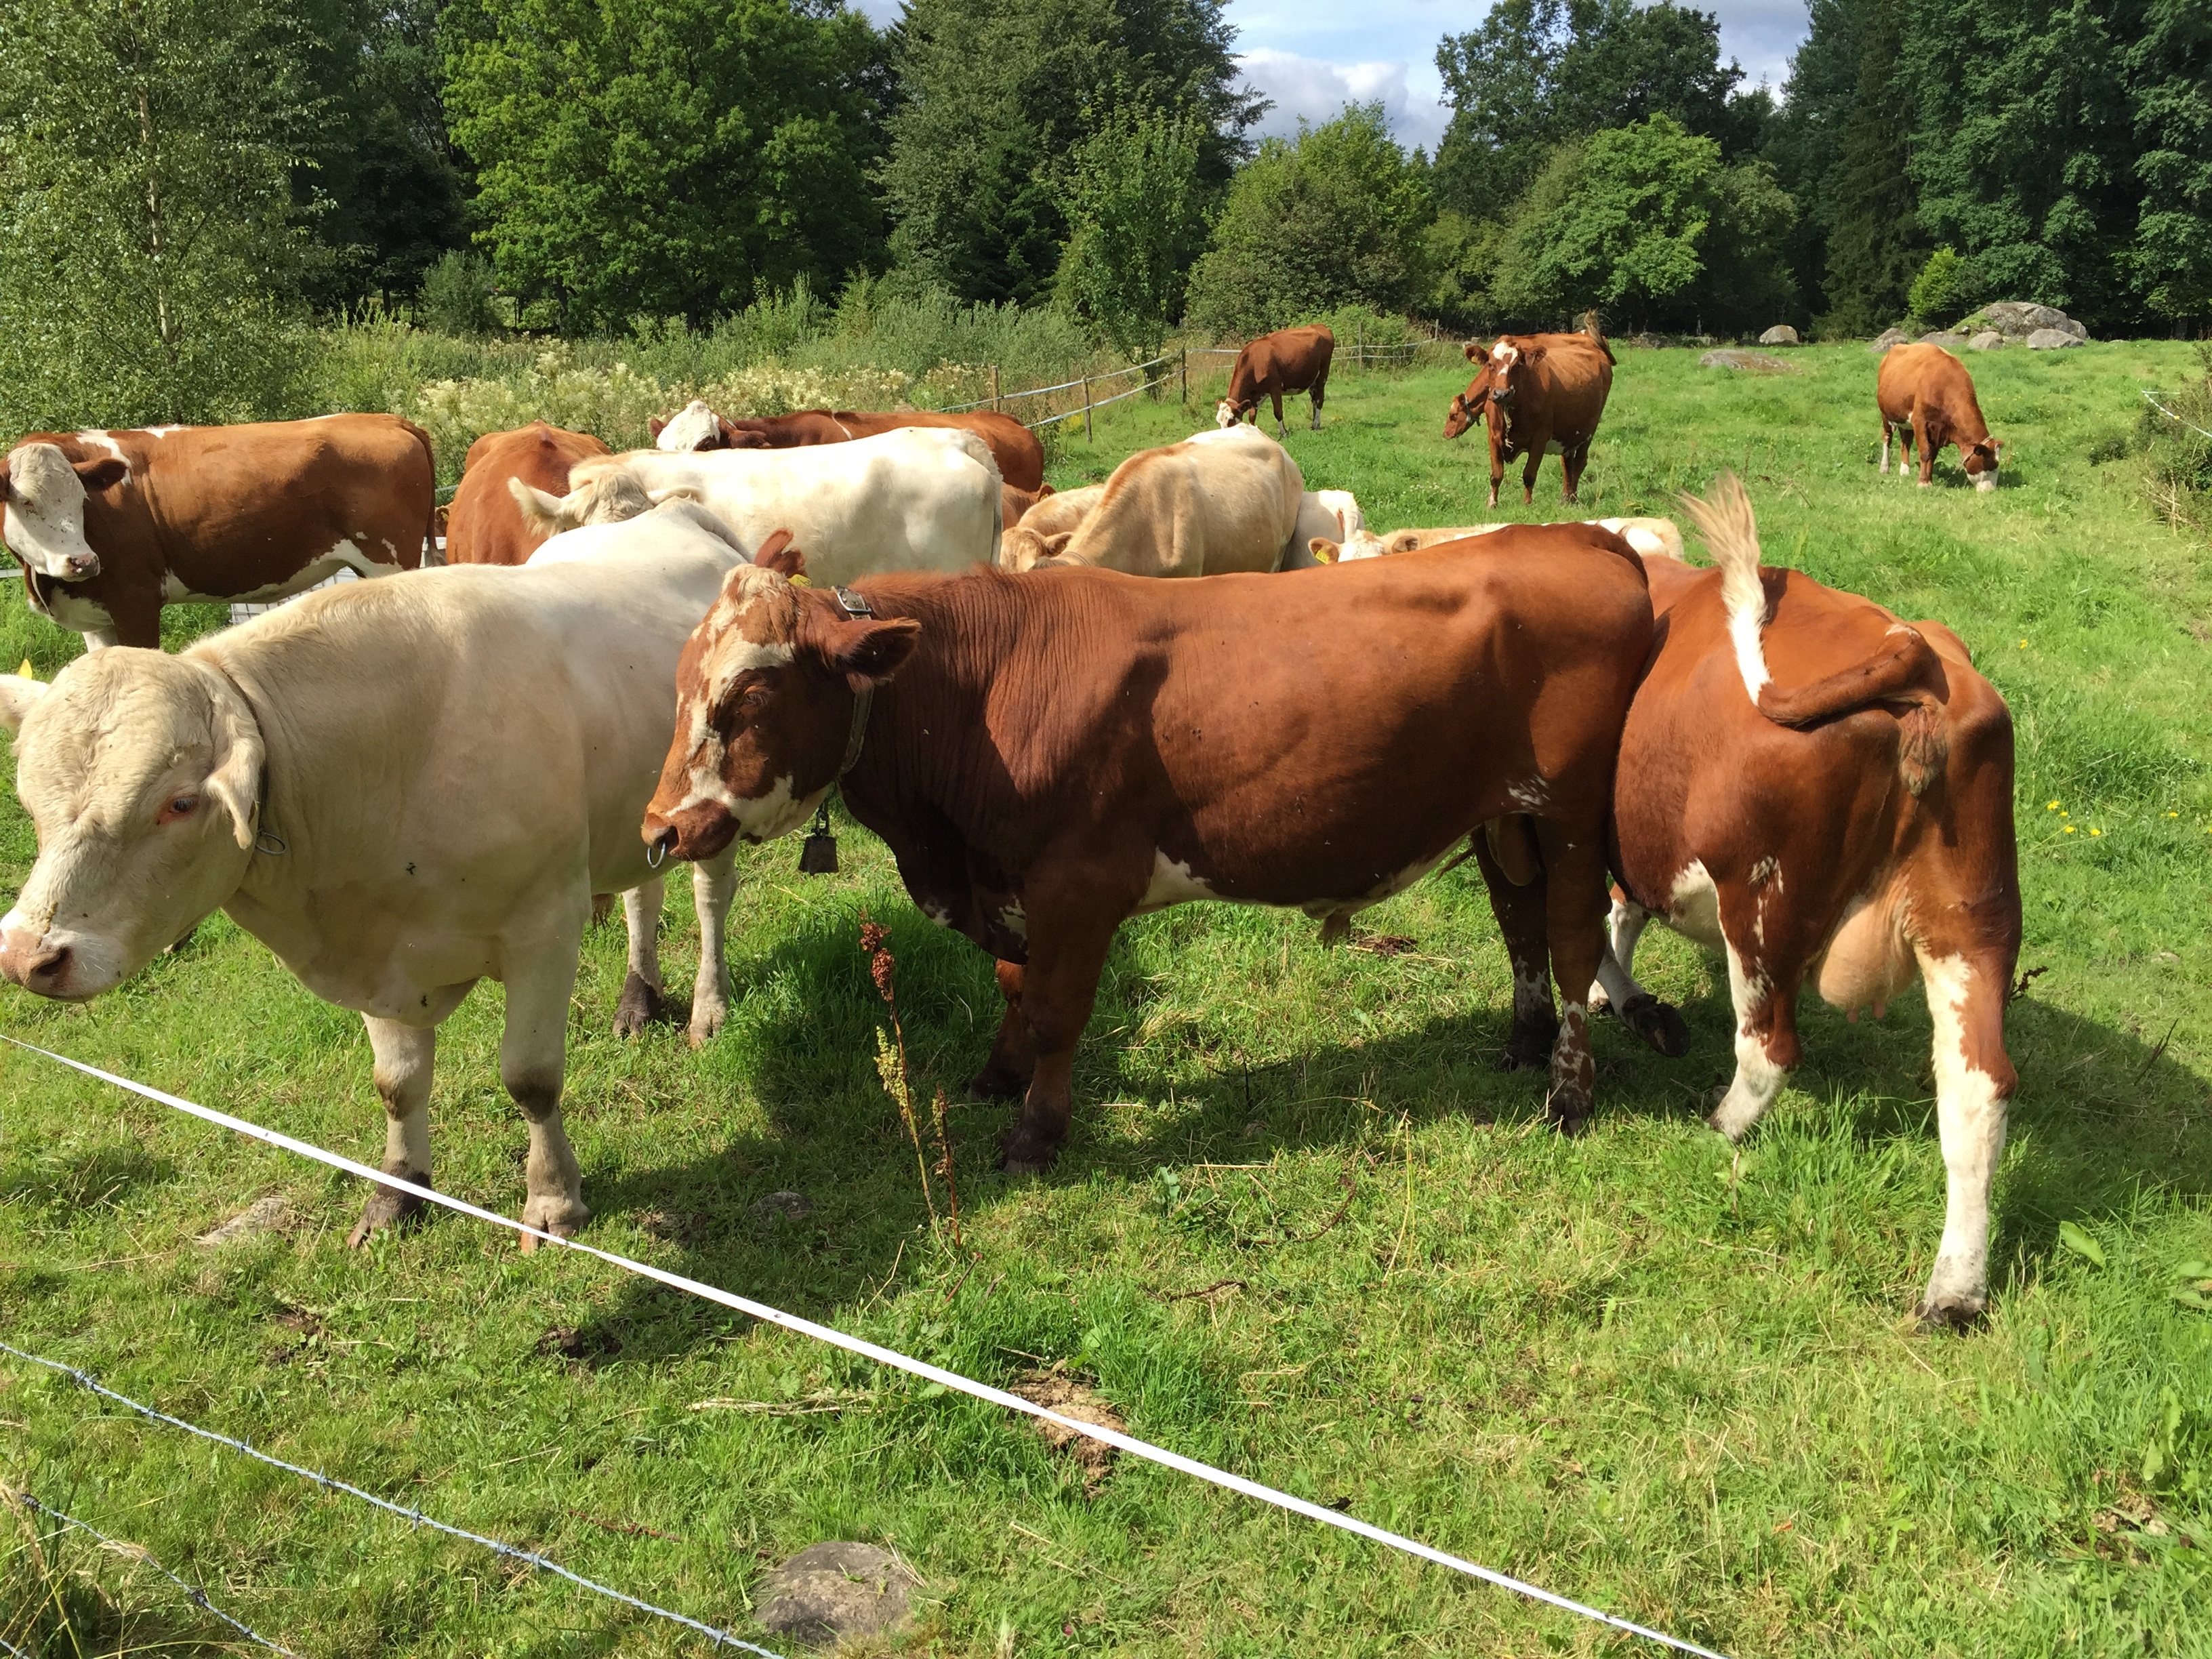
nature, grass, field, farm, meadow, herd, pasture, grazing, mammal, agriculture, cows, mare, bulls, ox, rural area, dairy cow, cattle like mammal